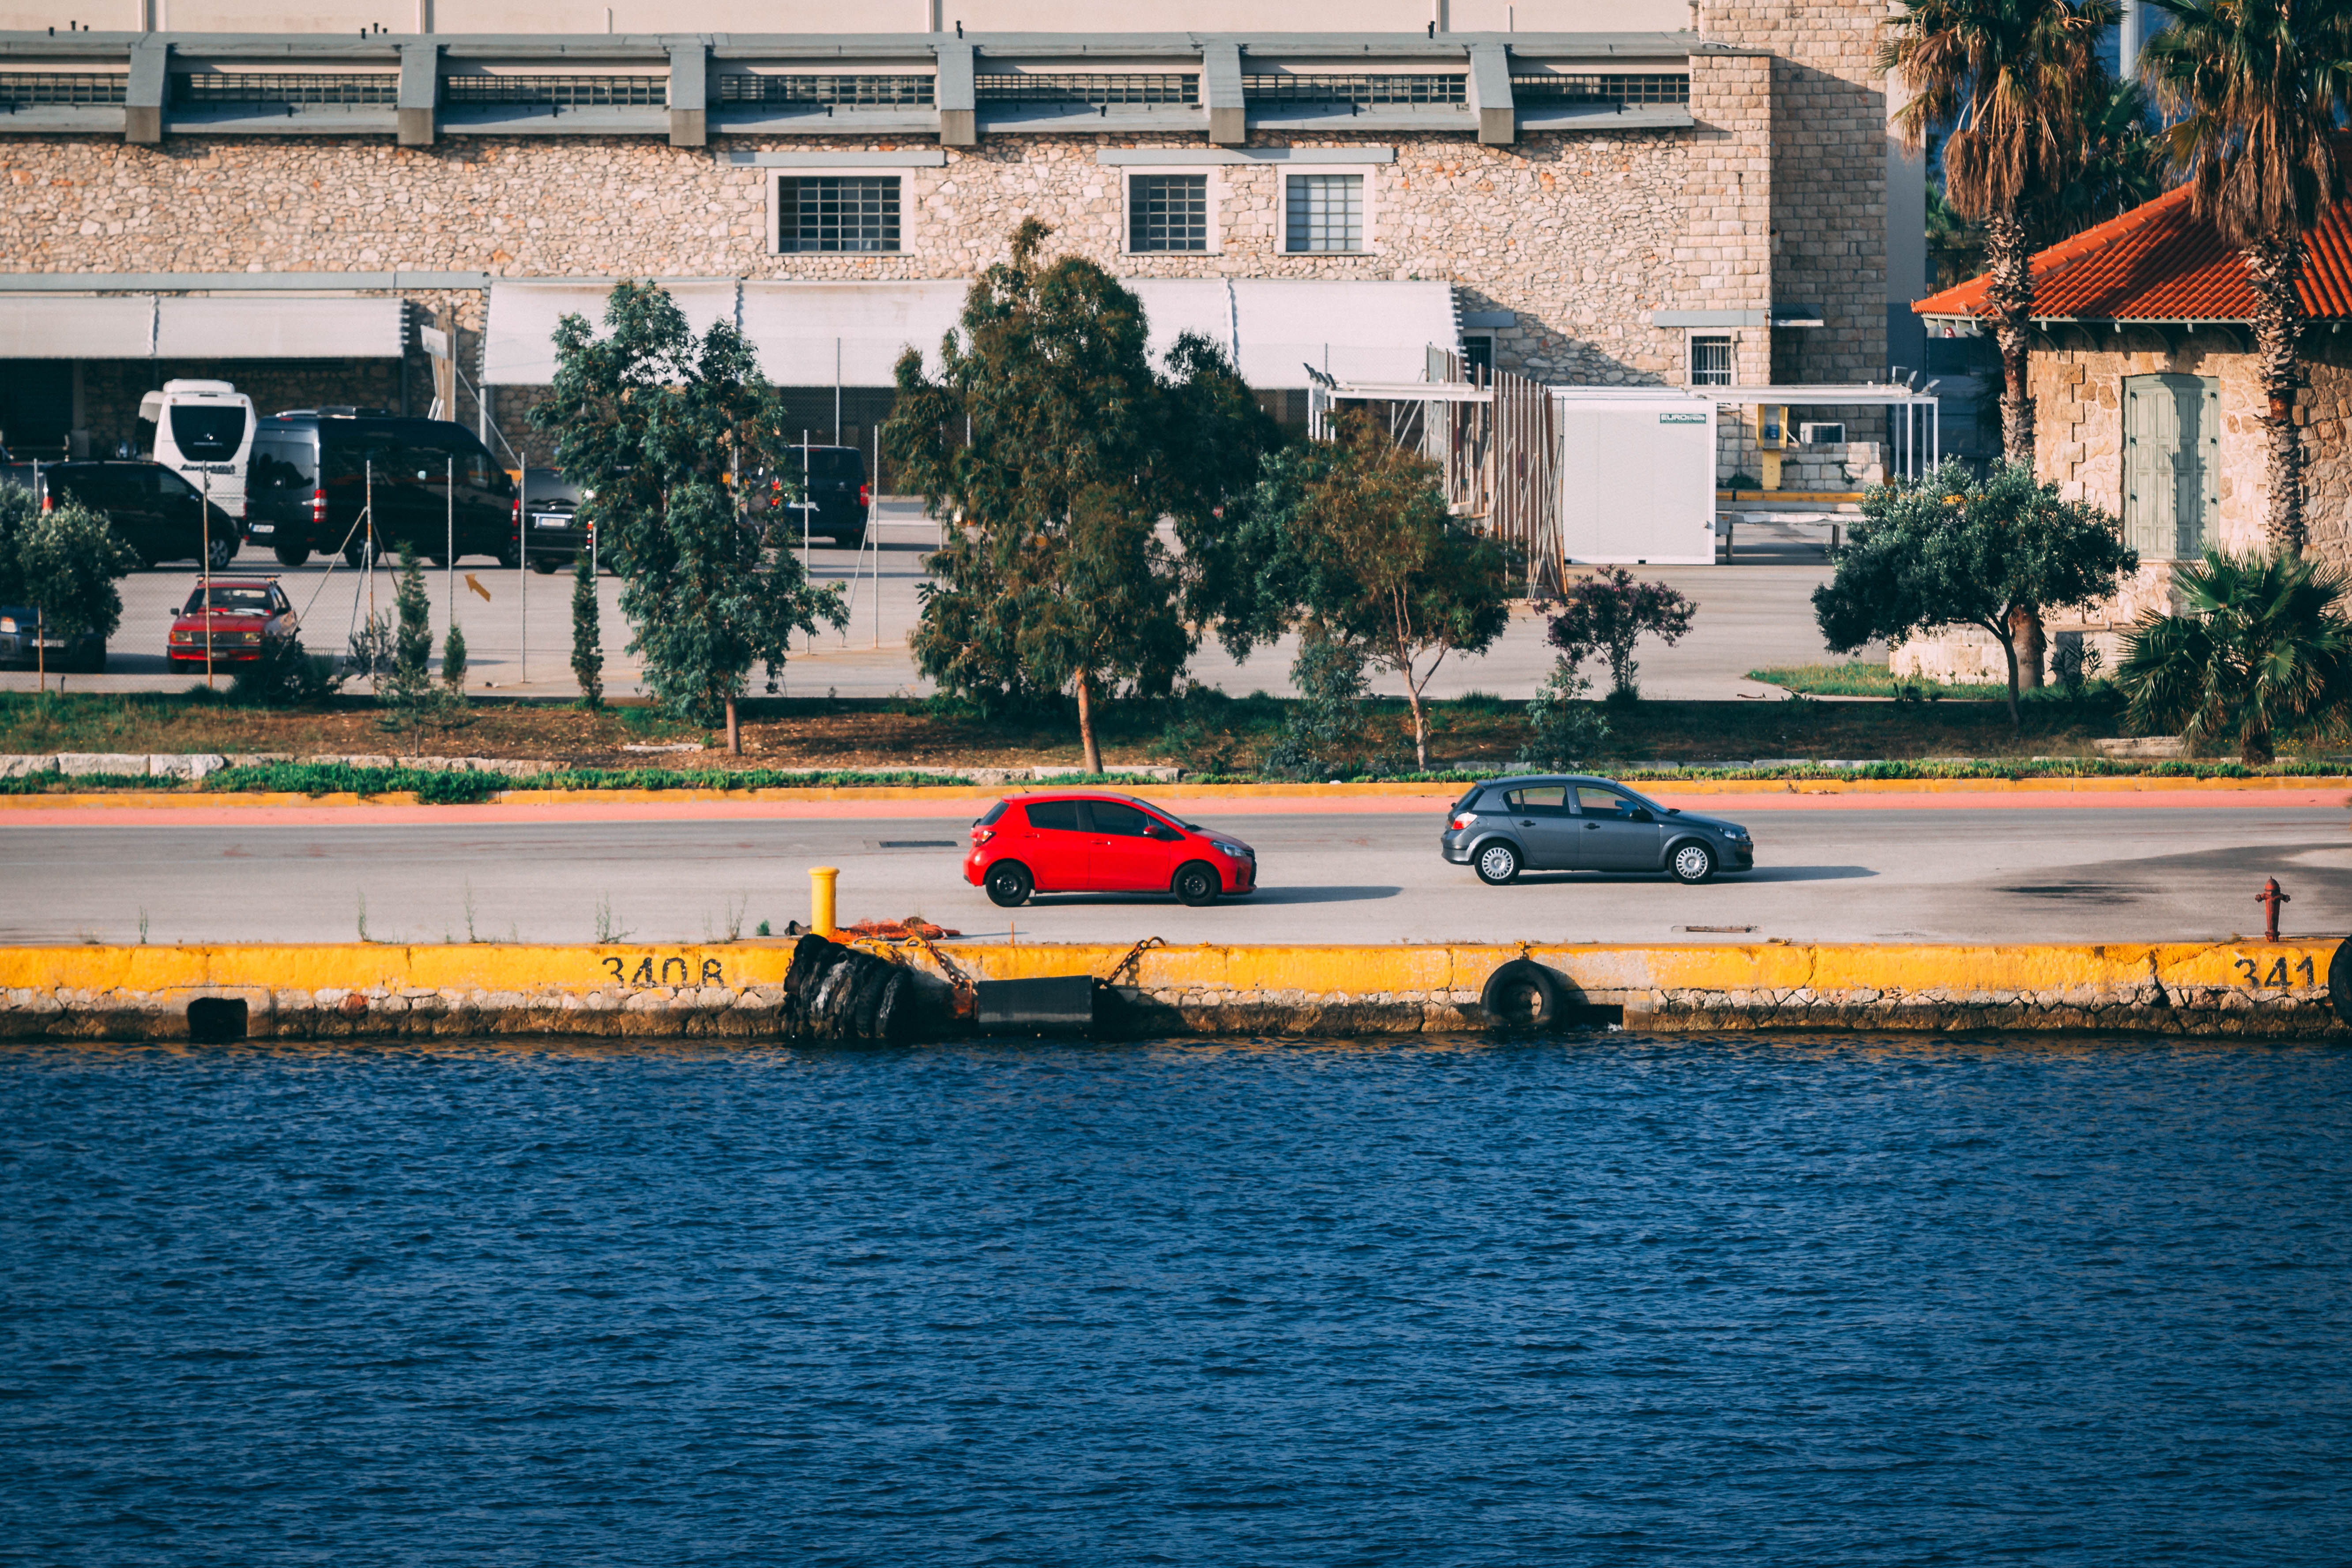
motor vehicle, vehicle, water, mode of transport, yellow, waterway, town, sky, car, tree, river, reflection, water transportation, city, architecture, tourism, house, vacation, landscape, bank, evening, street, lake, boat, channel, taxi, building, road